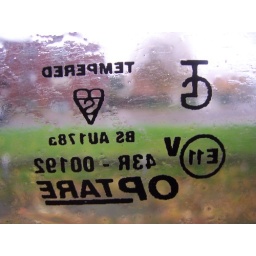
The little logo in the corner of windows on buses